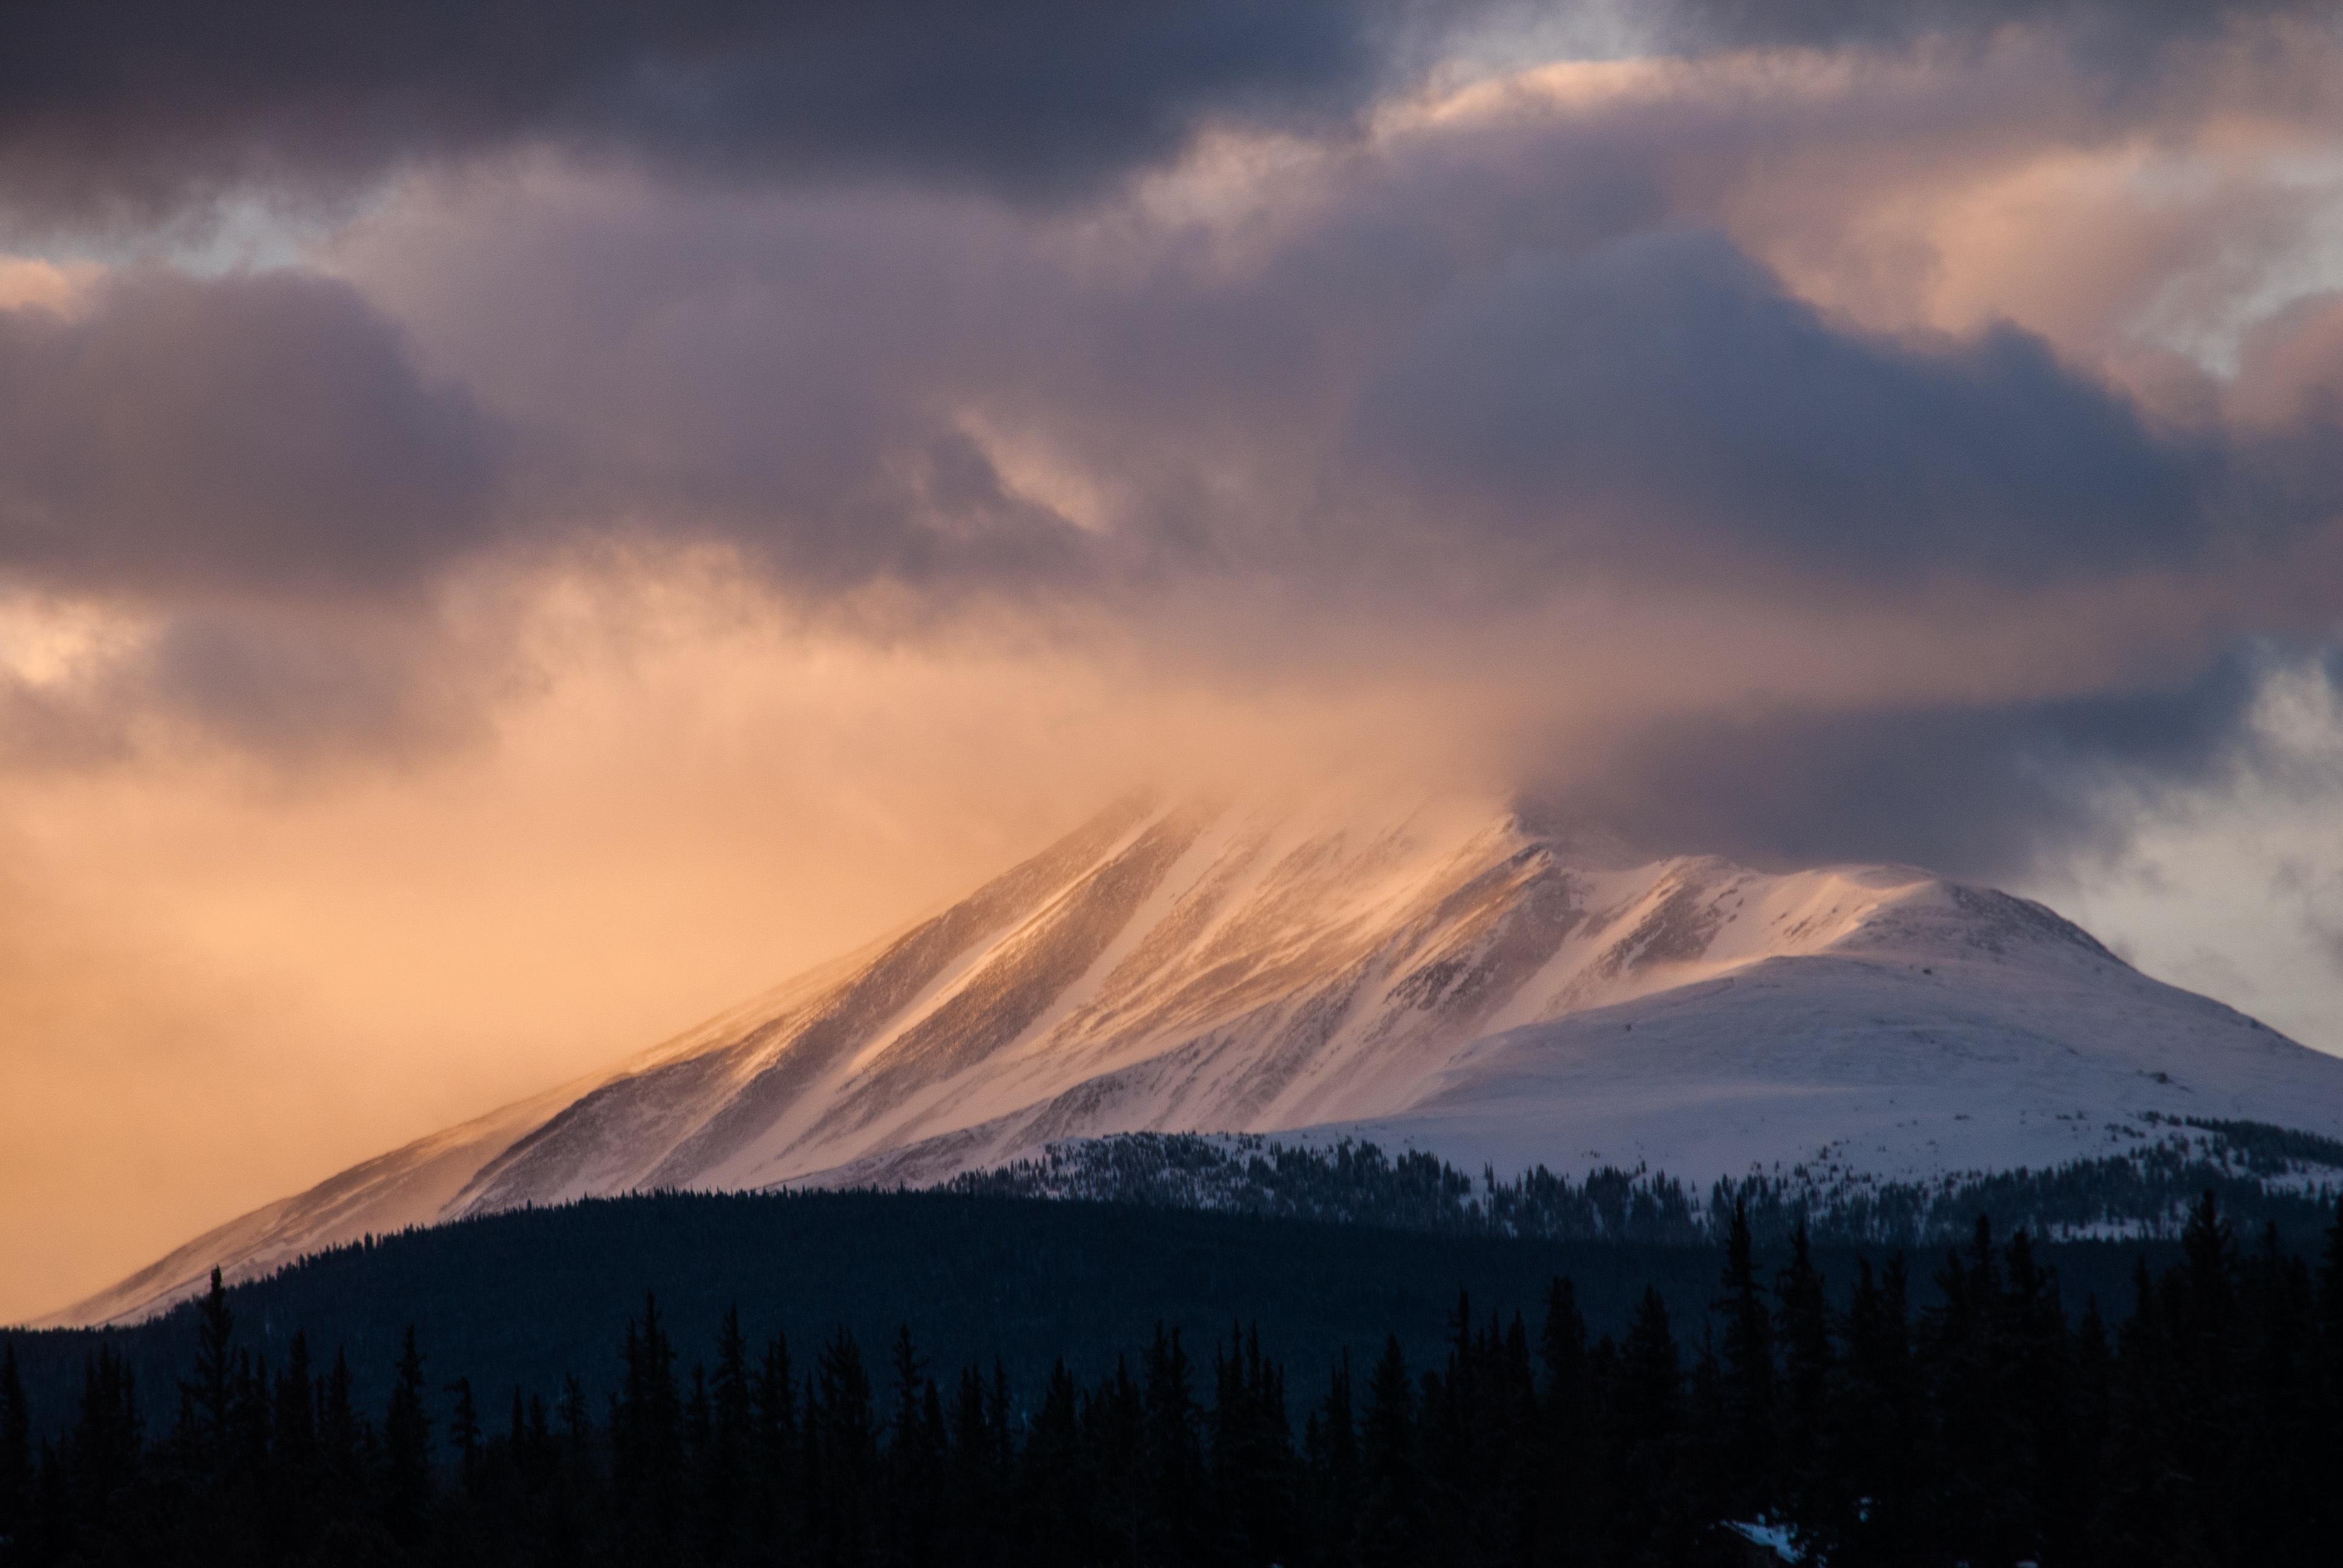
nature, wilderness, mountain, snow, cloud, sky, sunrise, sunset, mist, sunlight, morning, hill, dawn, atmosphere, mountain range, dusk, evening, weather, plateau, landform, meteorological phenomenon, geographical feature, atmospheric phenomenon, mountainous landforms